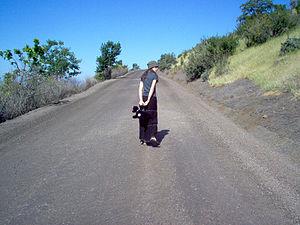
Le pic Roxy Ann, Roxy Ann Peak en anglais, est une montagne s'élevant à 1 090 mètres d'altitude dans la chaîne des Cascades, à l'est de la ville de Medford, dans le Sud-Ouest de l'Oregon aux États-Unis. Son origine pourrait être volcanique et il pourrait dater de 30 millions d'années. Son nom lui vient de Roxy Ann Bowen, l'épouse d'un des premiers colons à s'installer dans la région. Désormais protégé au sein d'un parc public, le pic abrite plusieurs sentiers de randonnée, bien que son accès le plus aisé soit par une route réglementée. Au sommet, la végétation est composée de résineux adaptés au climat méditerranéen de la région.